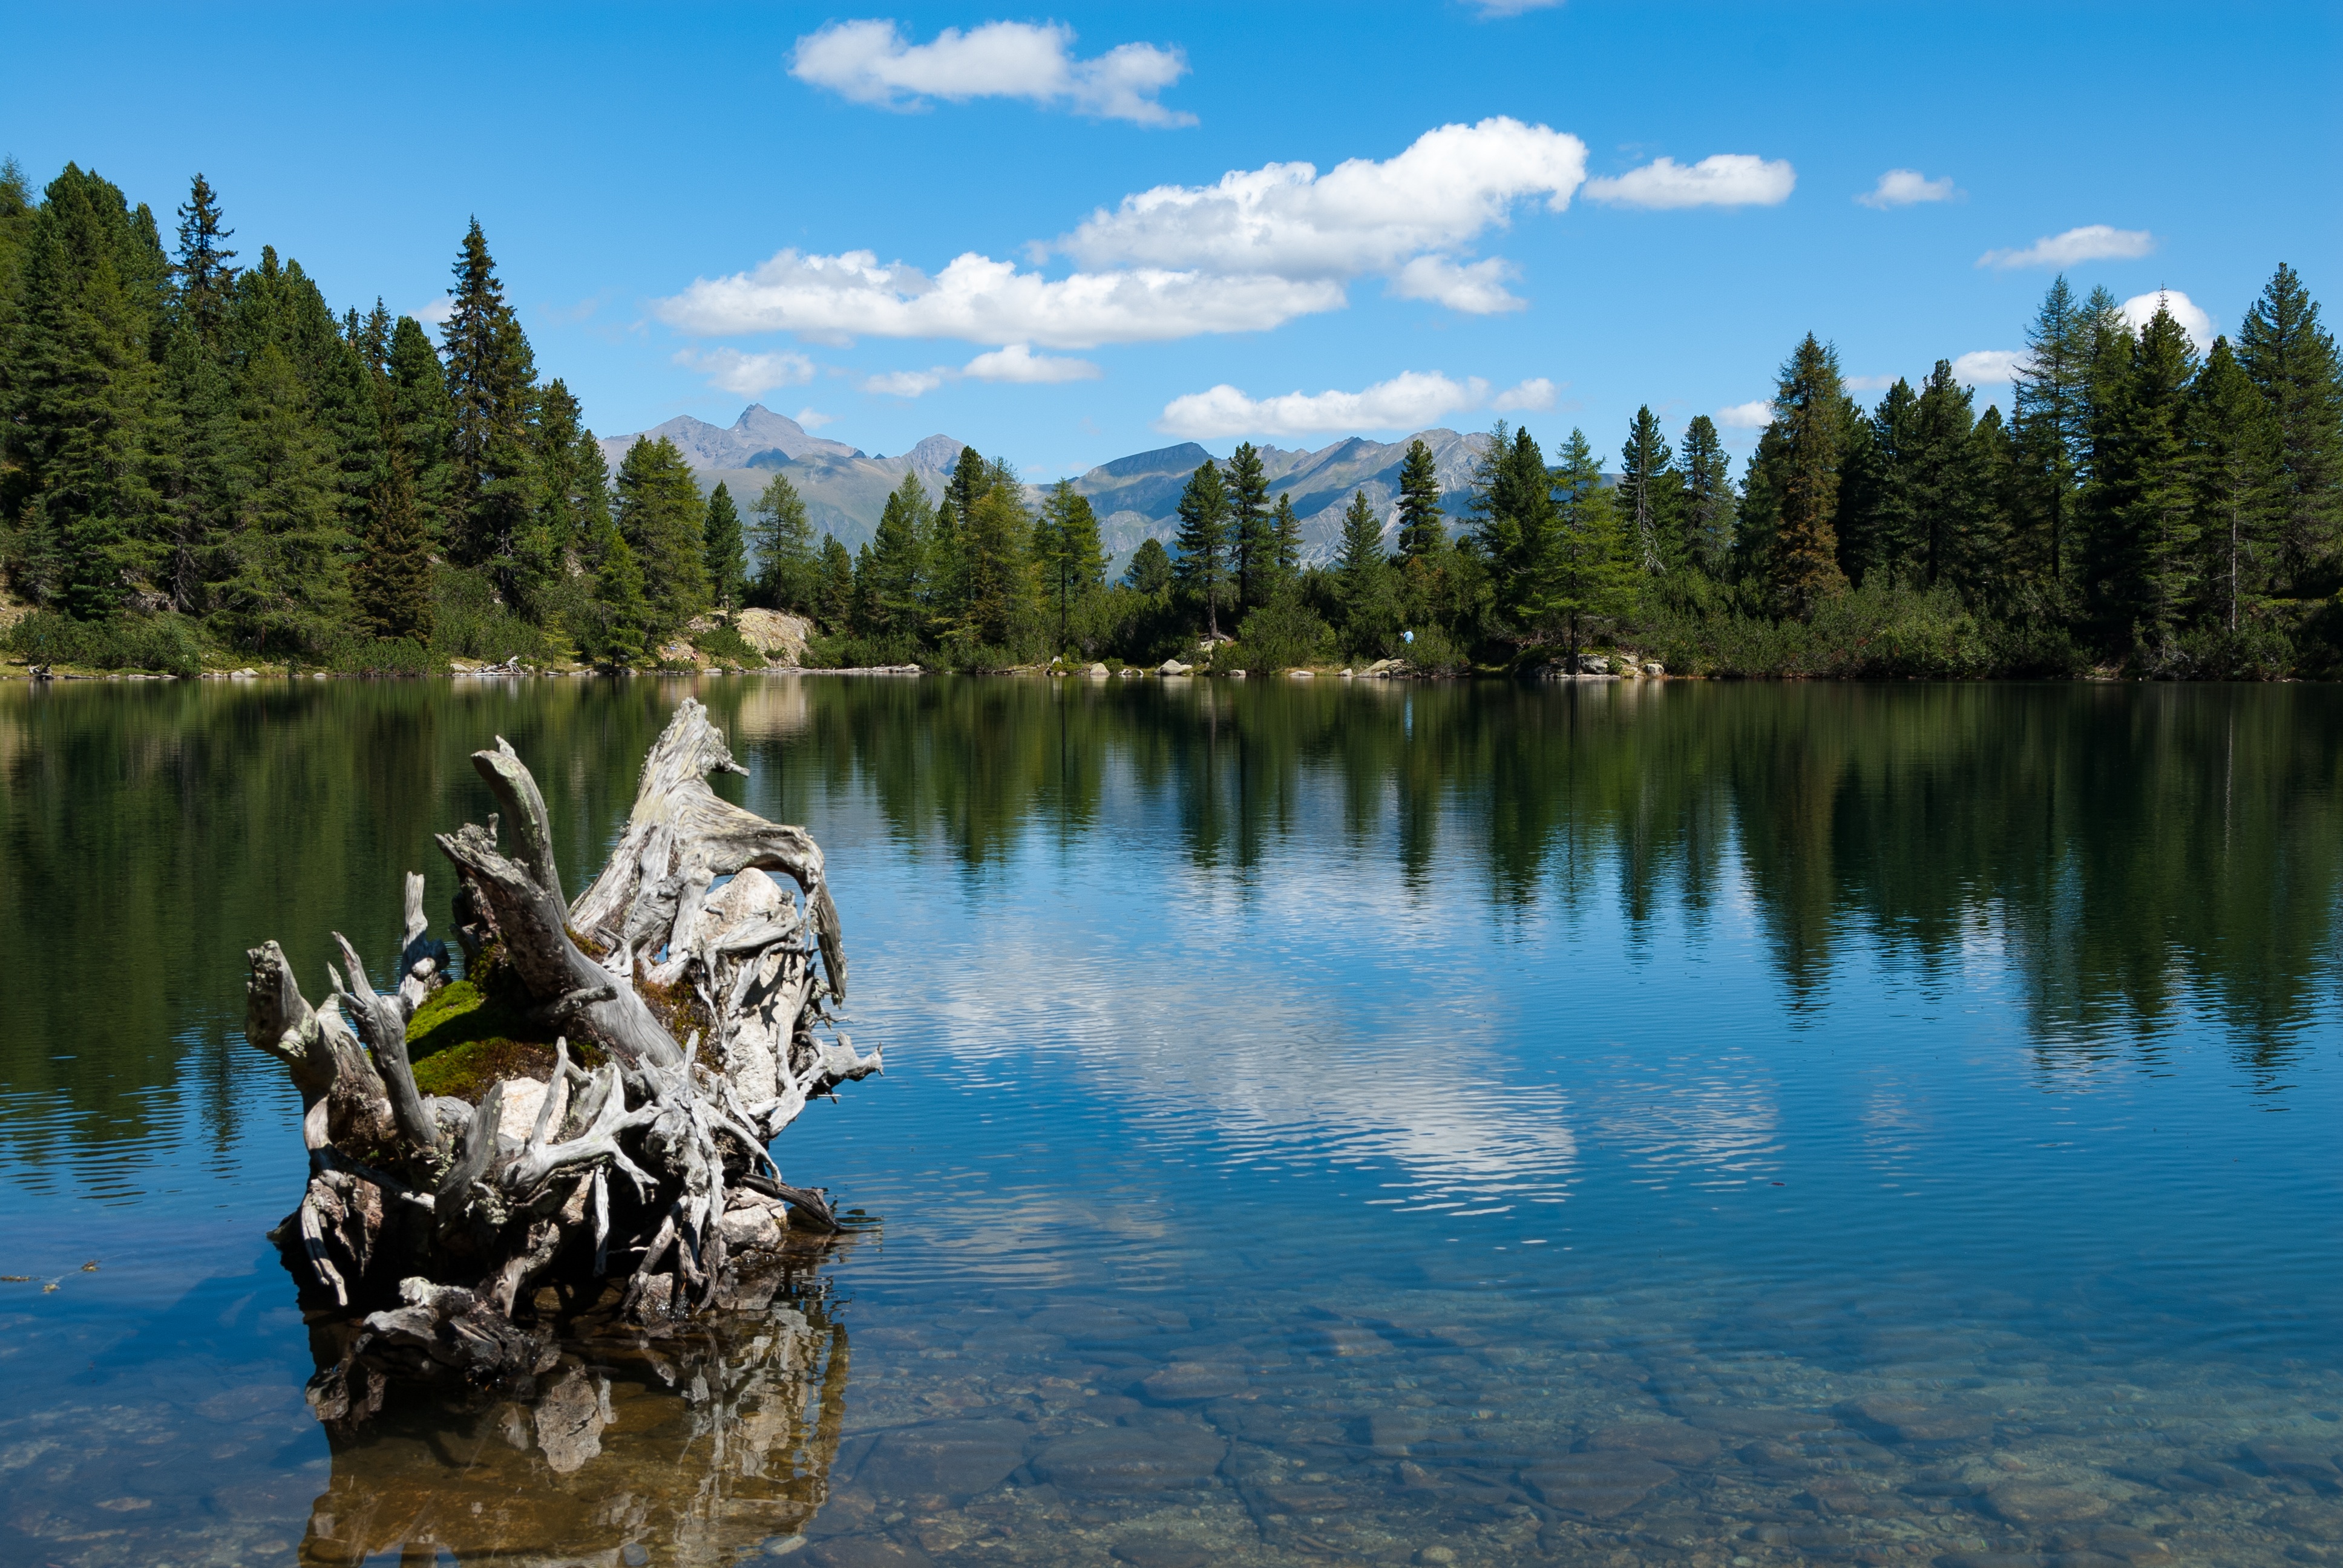
landscape, tree, water, nature, forest, wilderness, mountain, lake, summer, pond, reflection, vehicle, alpine, body of water, boating, bergsee